Khan (title)

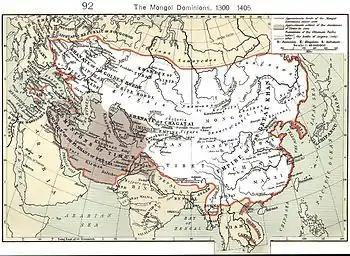
Mongol Empire's largest extent outlined in red; the Timurid Empire is shaded.

The higher, rather imperial title Khaqan (""Khan of Khans"") applies to probably the most famous rulers known as "Khan": the Mongol imperial dynasty of Genghis Khan (his name was Temüjin, "Genghis" Khan a never fully understood unique title), and his successors, especially grandson Kublai Khan: the former founded the Mongol Empire and the latter founded the Yuan Dynasty in China. The ruling descendants of the main branch of Genghis Khan's dynasty are referred to as the "Great Khans".